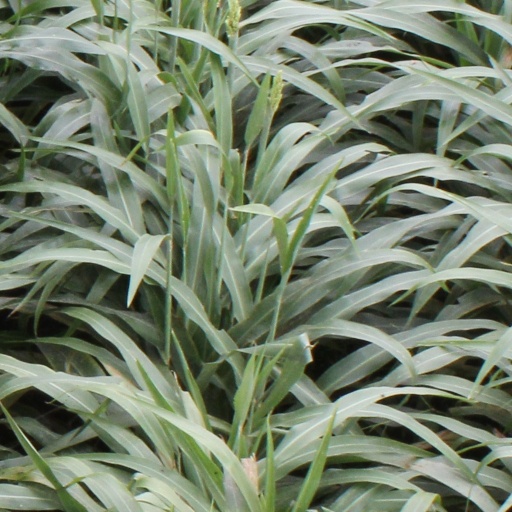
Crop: sorghum